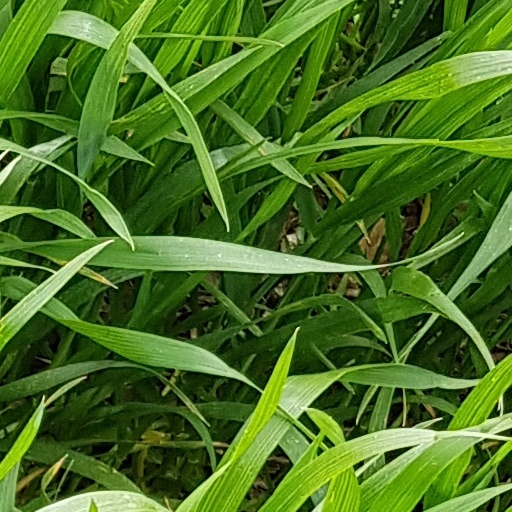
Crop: wheat